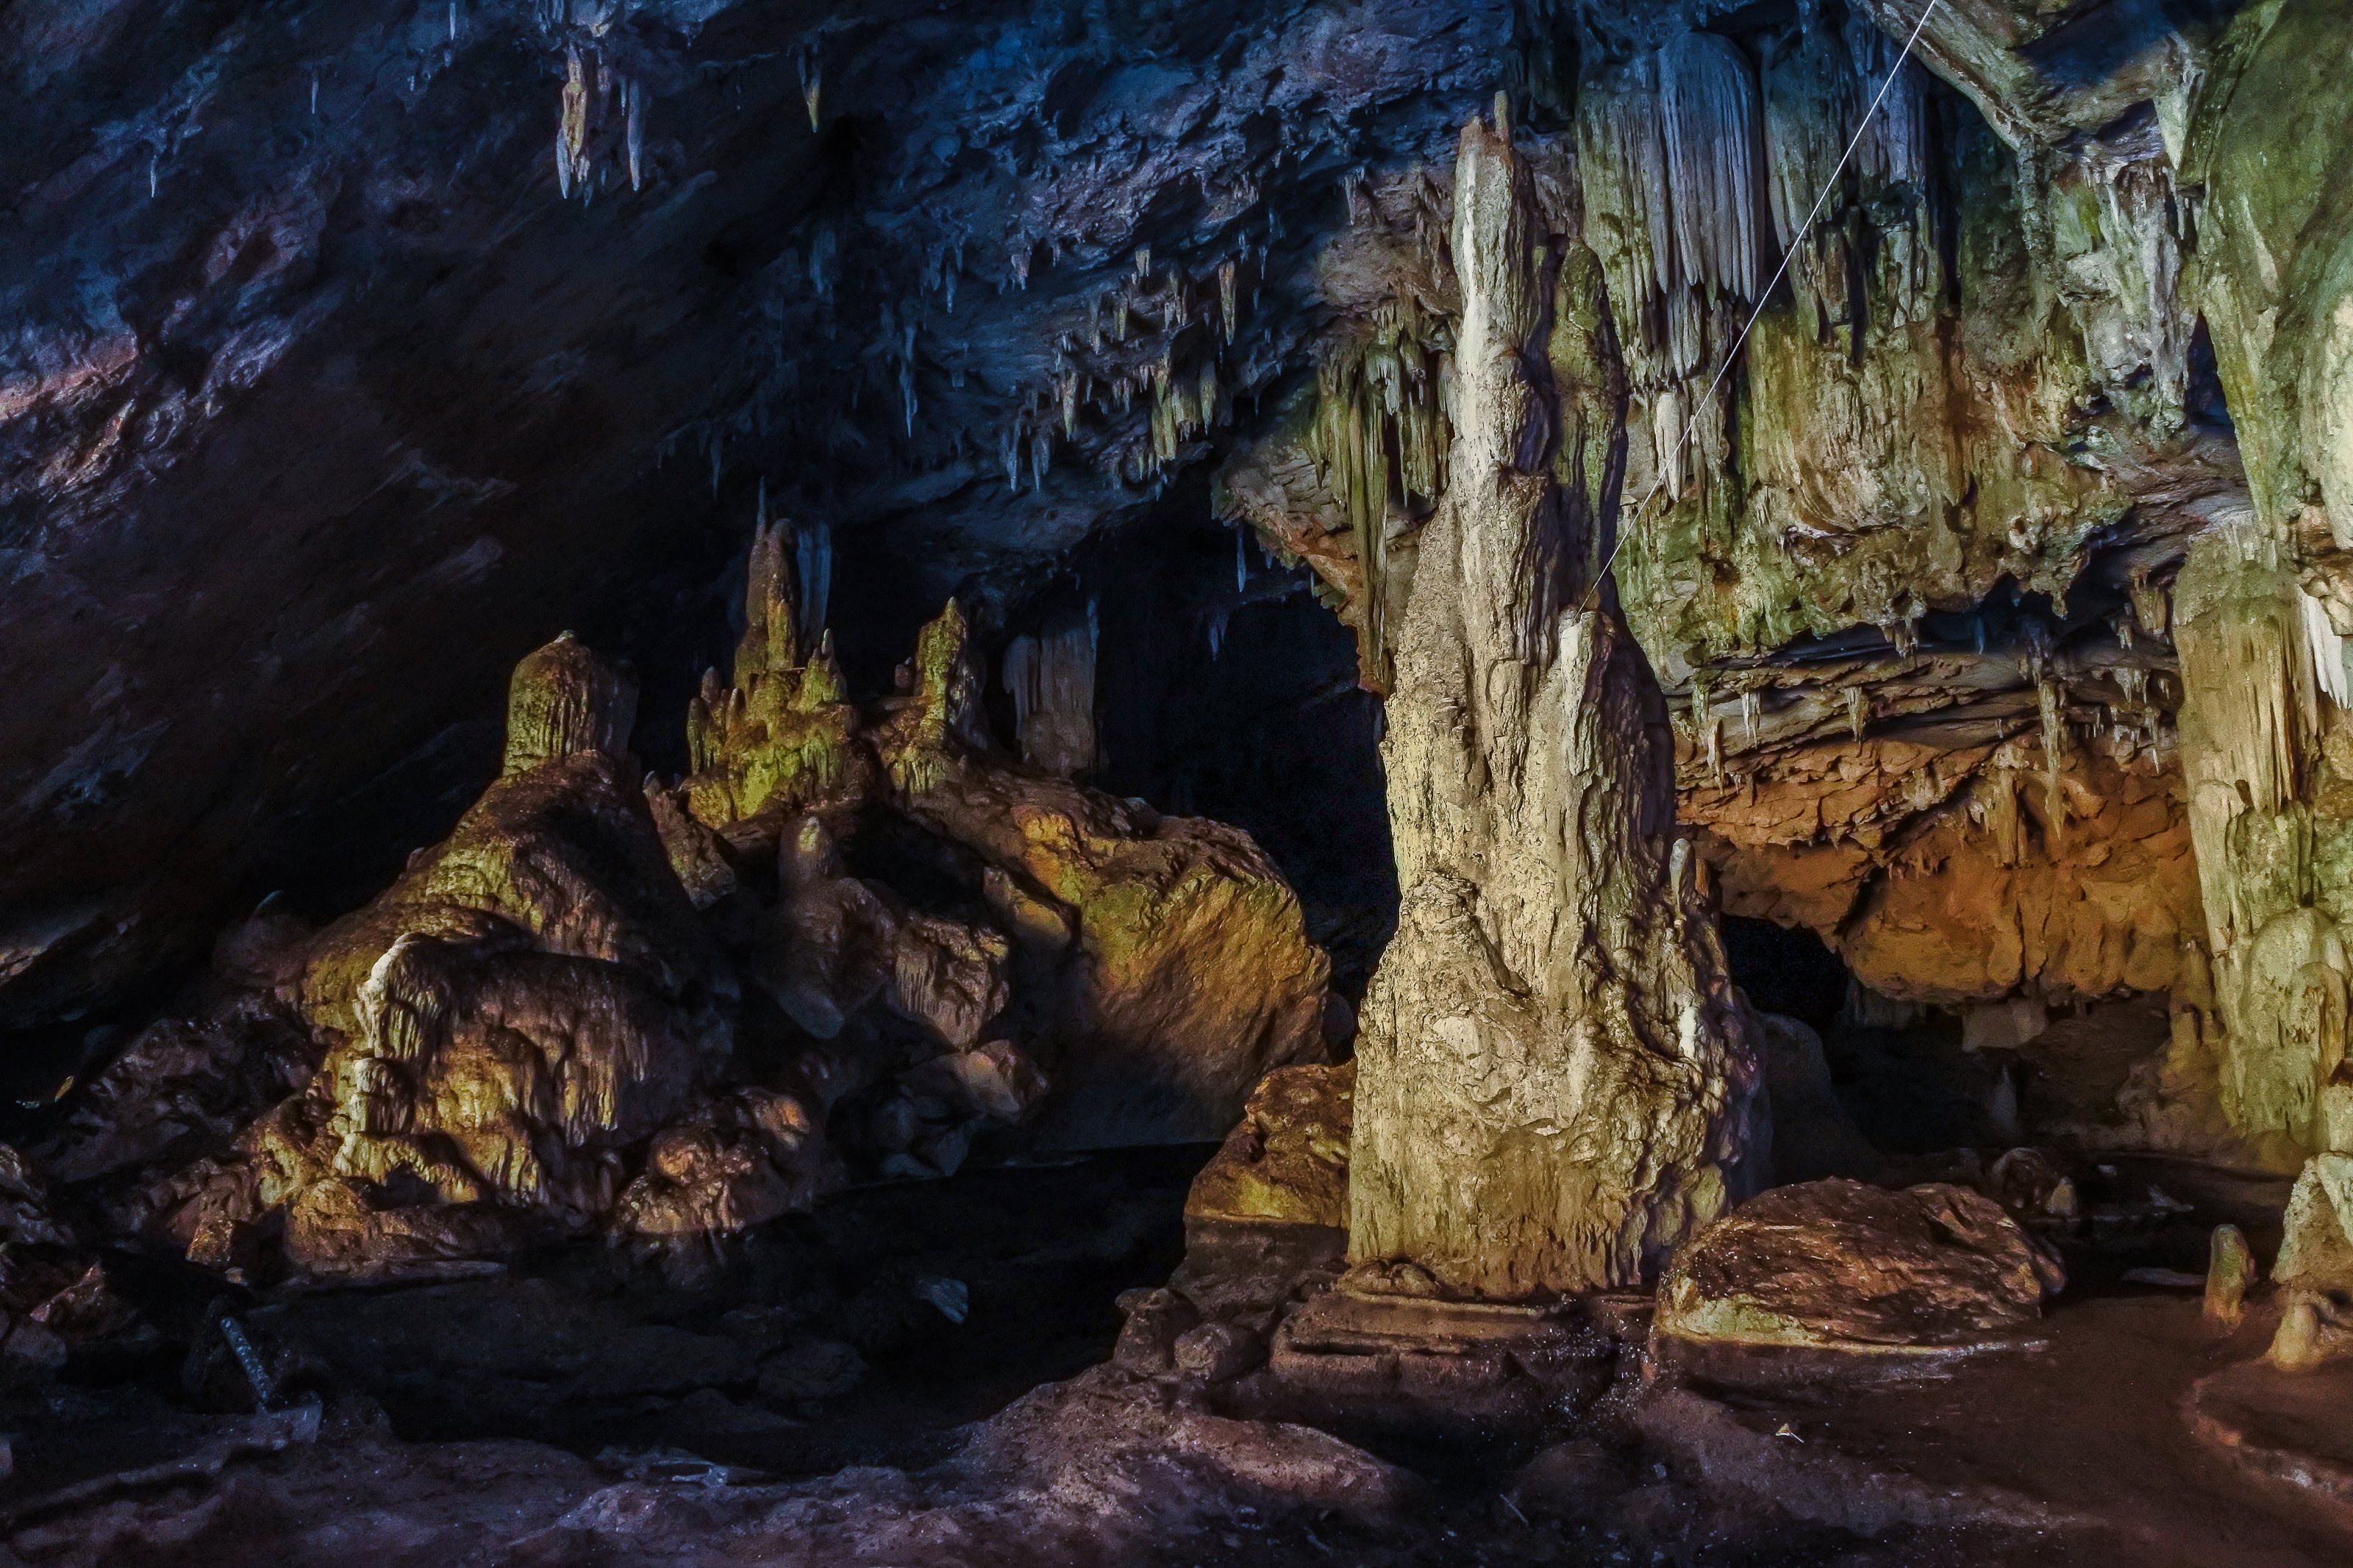
lod, tourism, geology, inside, scenic, sun, interior, lot, rock, amazing, beautiful, mountain, limestone, tham, walking, thailand, dark, pai, cave, famous, green, natural, nature, asia, stalagmite, people, water, lifestyle, stone, adventure, mae hong son, outdoor, attraction, light, underground, background, person, stalactite, backpack, fish, sunset, silhouette, river, travel, landscape, formation, speleothem, tree, coastal and oceanic landforms, plant, geological phenomenon, erosion